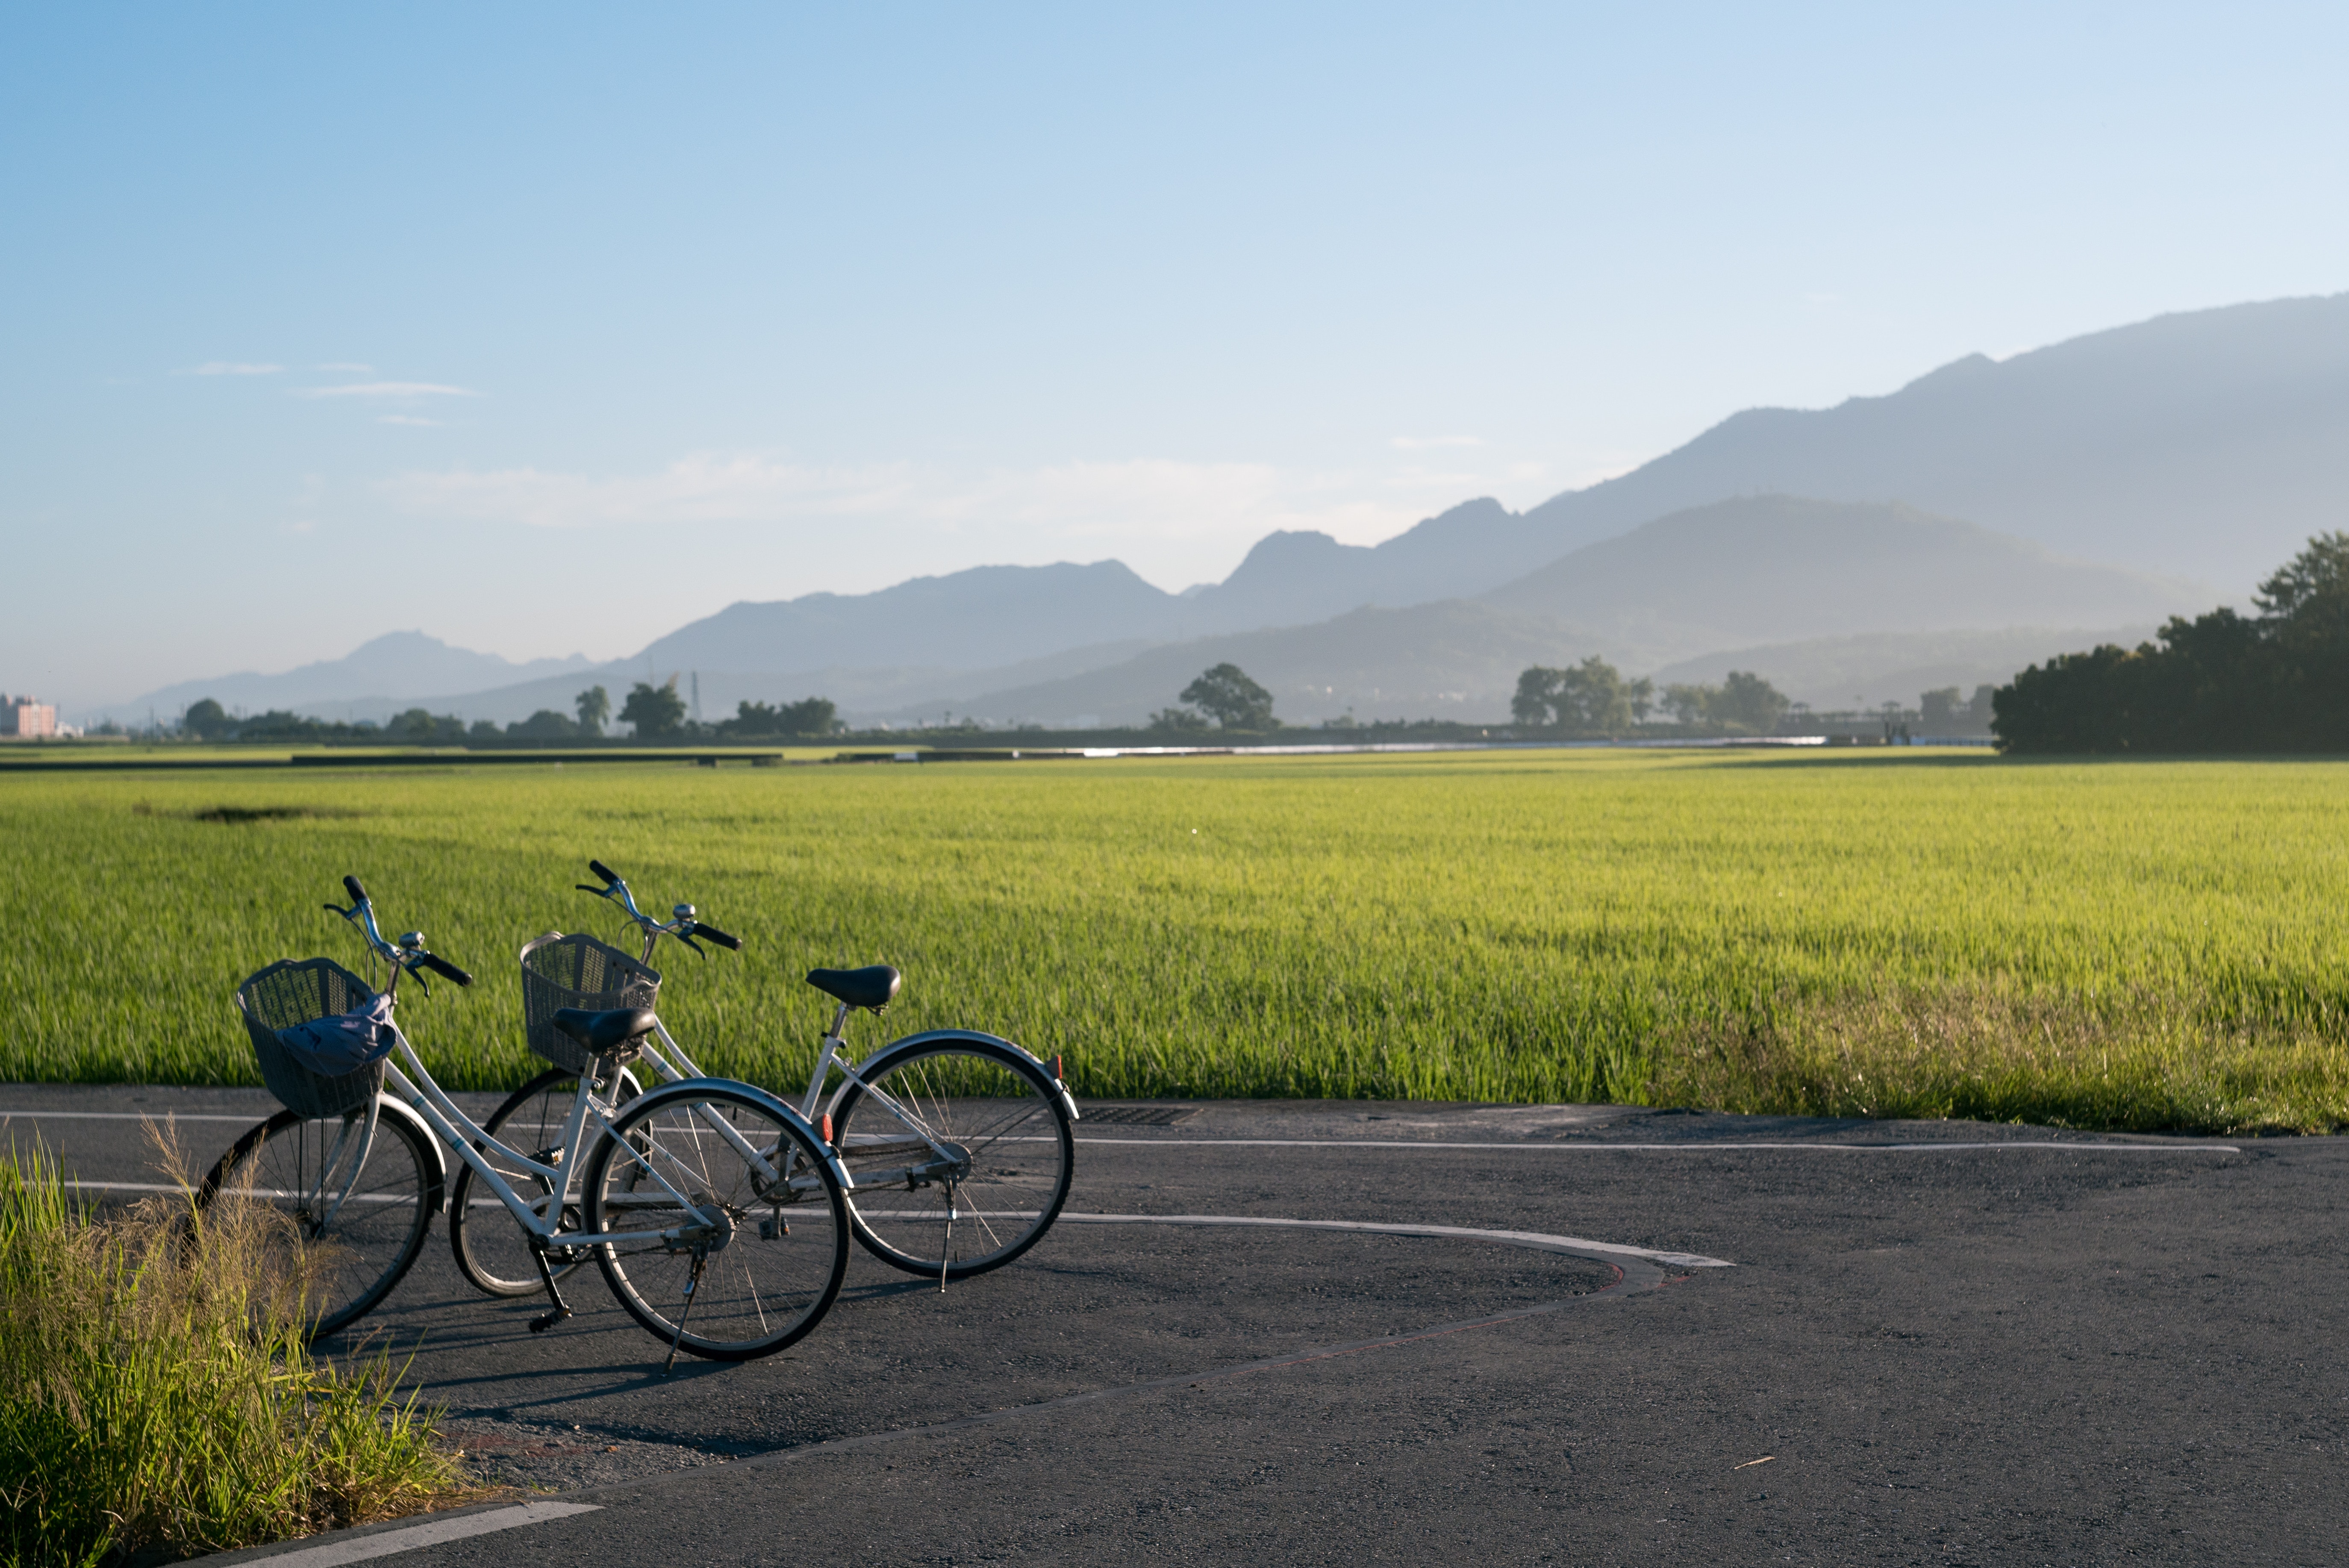
road bicycle, road, land vehicle, cycling, sky, mountainous landforms, bicycle, field, mode of transport, grassland, path, mountain range, plain, morning, rural area, lane, road cycling, landscape, vehicle, mountain, plant, hill, racing bicycle, tree, prairie, ecoregion, cloud, grass, recreation, meadow, steppe, hybrid bicycle, paddy field, agriculture